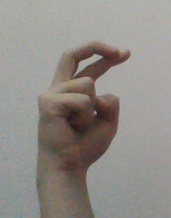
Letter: zay